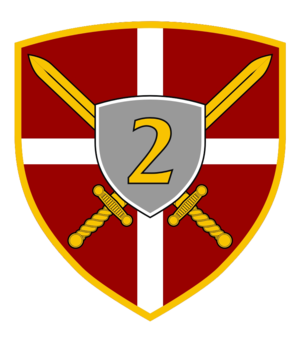
L'Armée de terre serbe est l'unité militaire serbe la plus importante qui existe. Ses moyens sont bien plus importants que ceux des autres unités militaires de Serbie du fait de ses 41 000 hommes et de ses 400 000 réservistes.